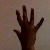
The image shows a hand gesture representing the number 5 in Indian Sign Language.